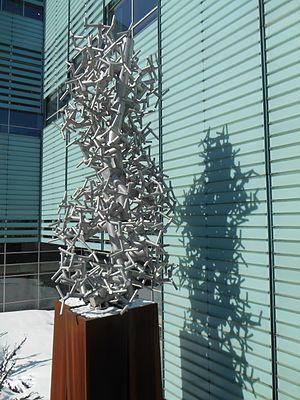
Espace fractal, sculpture de Jean-Pierre Morin, 2004 La Grande Bibliothèque, 475, boulevard De Maisonneuve Est, Montréal
Jean-Pierre Morin est un artiste sculpteur né le 25 octobre 1951 à Saint-Anselme dans le comté de Bellechasse.
Montréal possède une riche tradition d'art public. Inscrites de plain-pied dans le paysage urbain, les œuvres d'art public façonnent l'environnement de la métropole. Qu'elles soient intégrées aux parcs, aux places publiques, aux bibliothèques ou aux centres culturels, ces œuvres font partie du décor quotidien du montréalais ou du visiteur. Reflet de notre histoire, les œuvres d’art public de la métropole comprennent notamment des sculptures, des monuments, des bustes, des fontaines et des œuvres d’art contemporain.